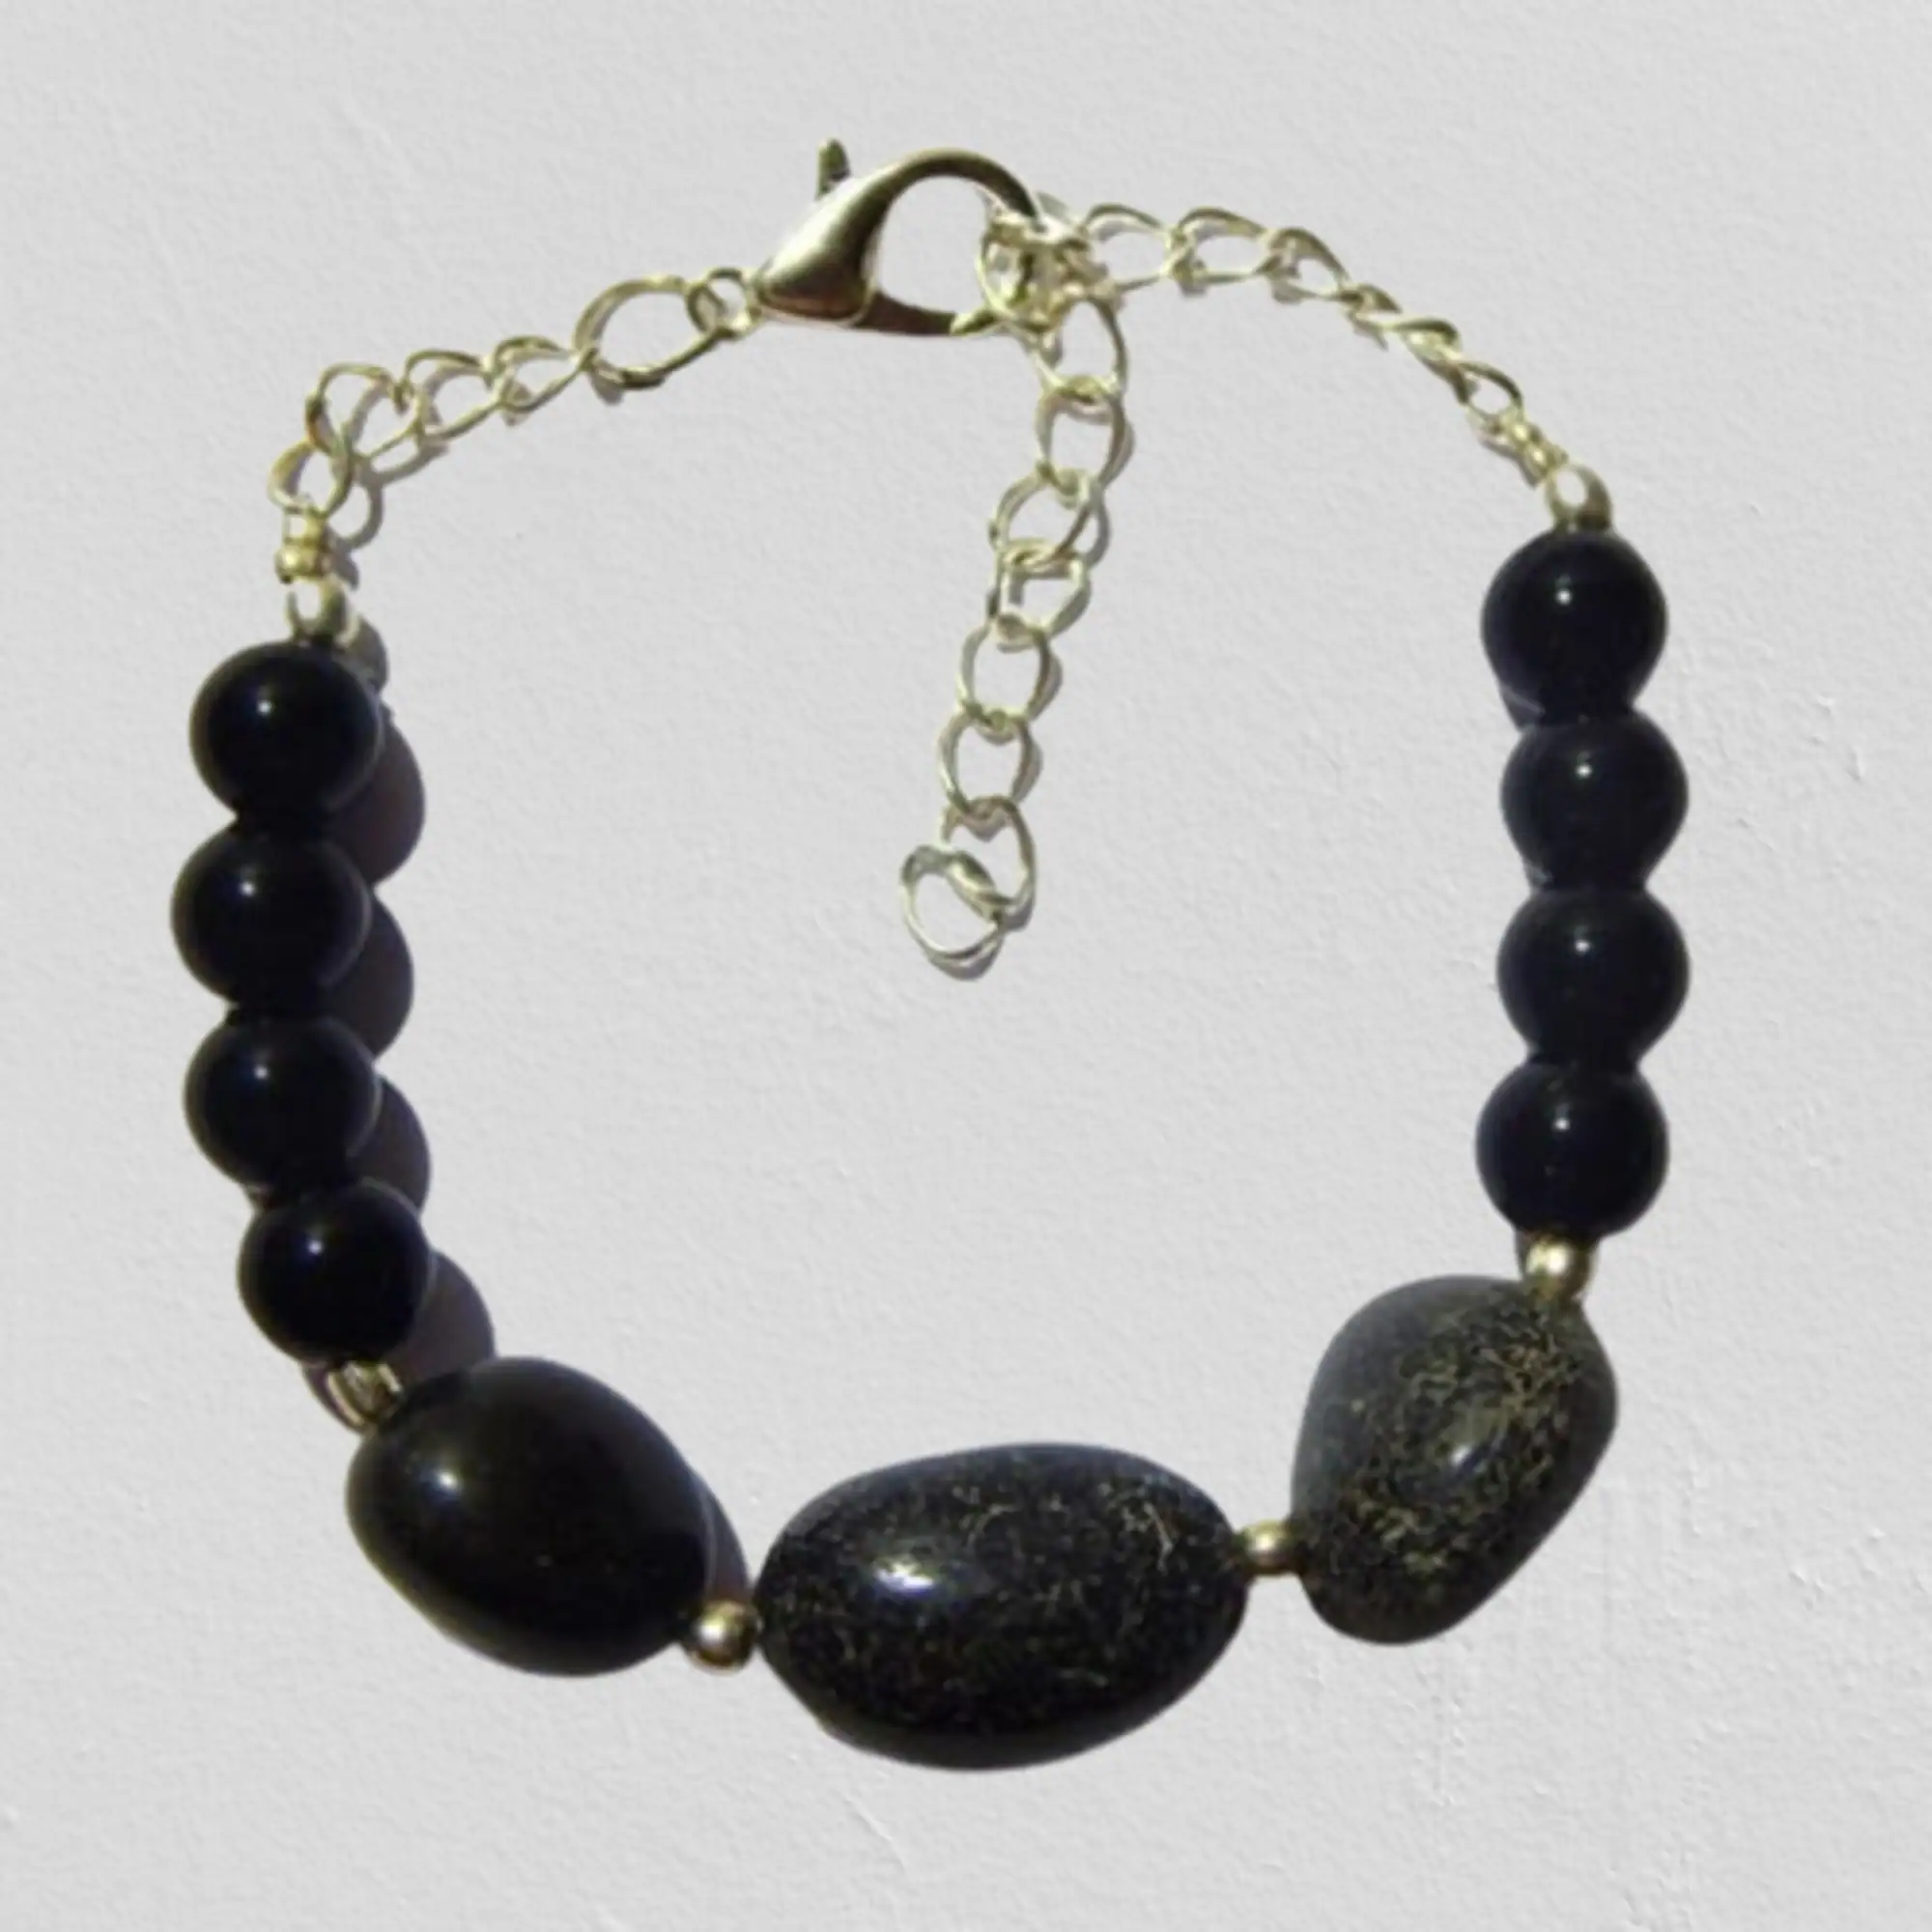
Jaya Vision Enterprises Gemstone Black Agate Root Chakra Bracelet
Type: Bracelets
Brand: JAYA VISION ENTERPRISES
Price: Rs. 490
Black Agate Bracelet for Root ChakraBlack Agate Tumble and Black Onyx Beads with Silver Polish Copper metal beads & Chain.This is a grounding & protective stone. It calms nerves and gives inner strength to move on in life.It is good for taking practical decisions in tough situations.Helps in problems of Bones and Joints.